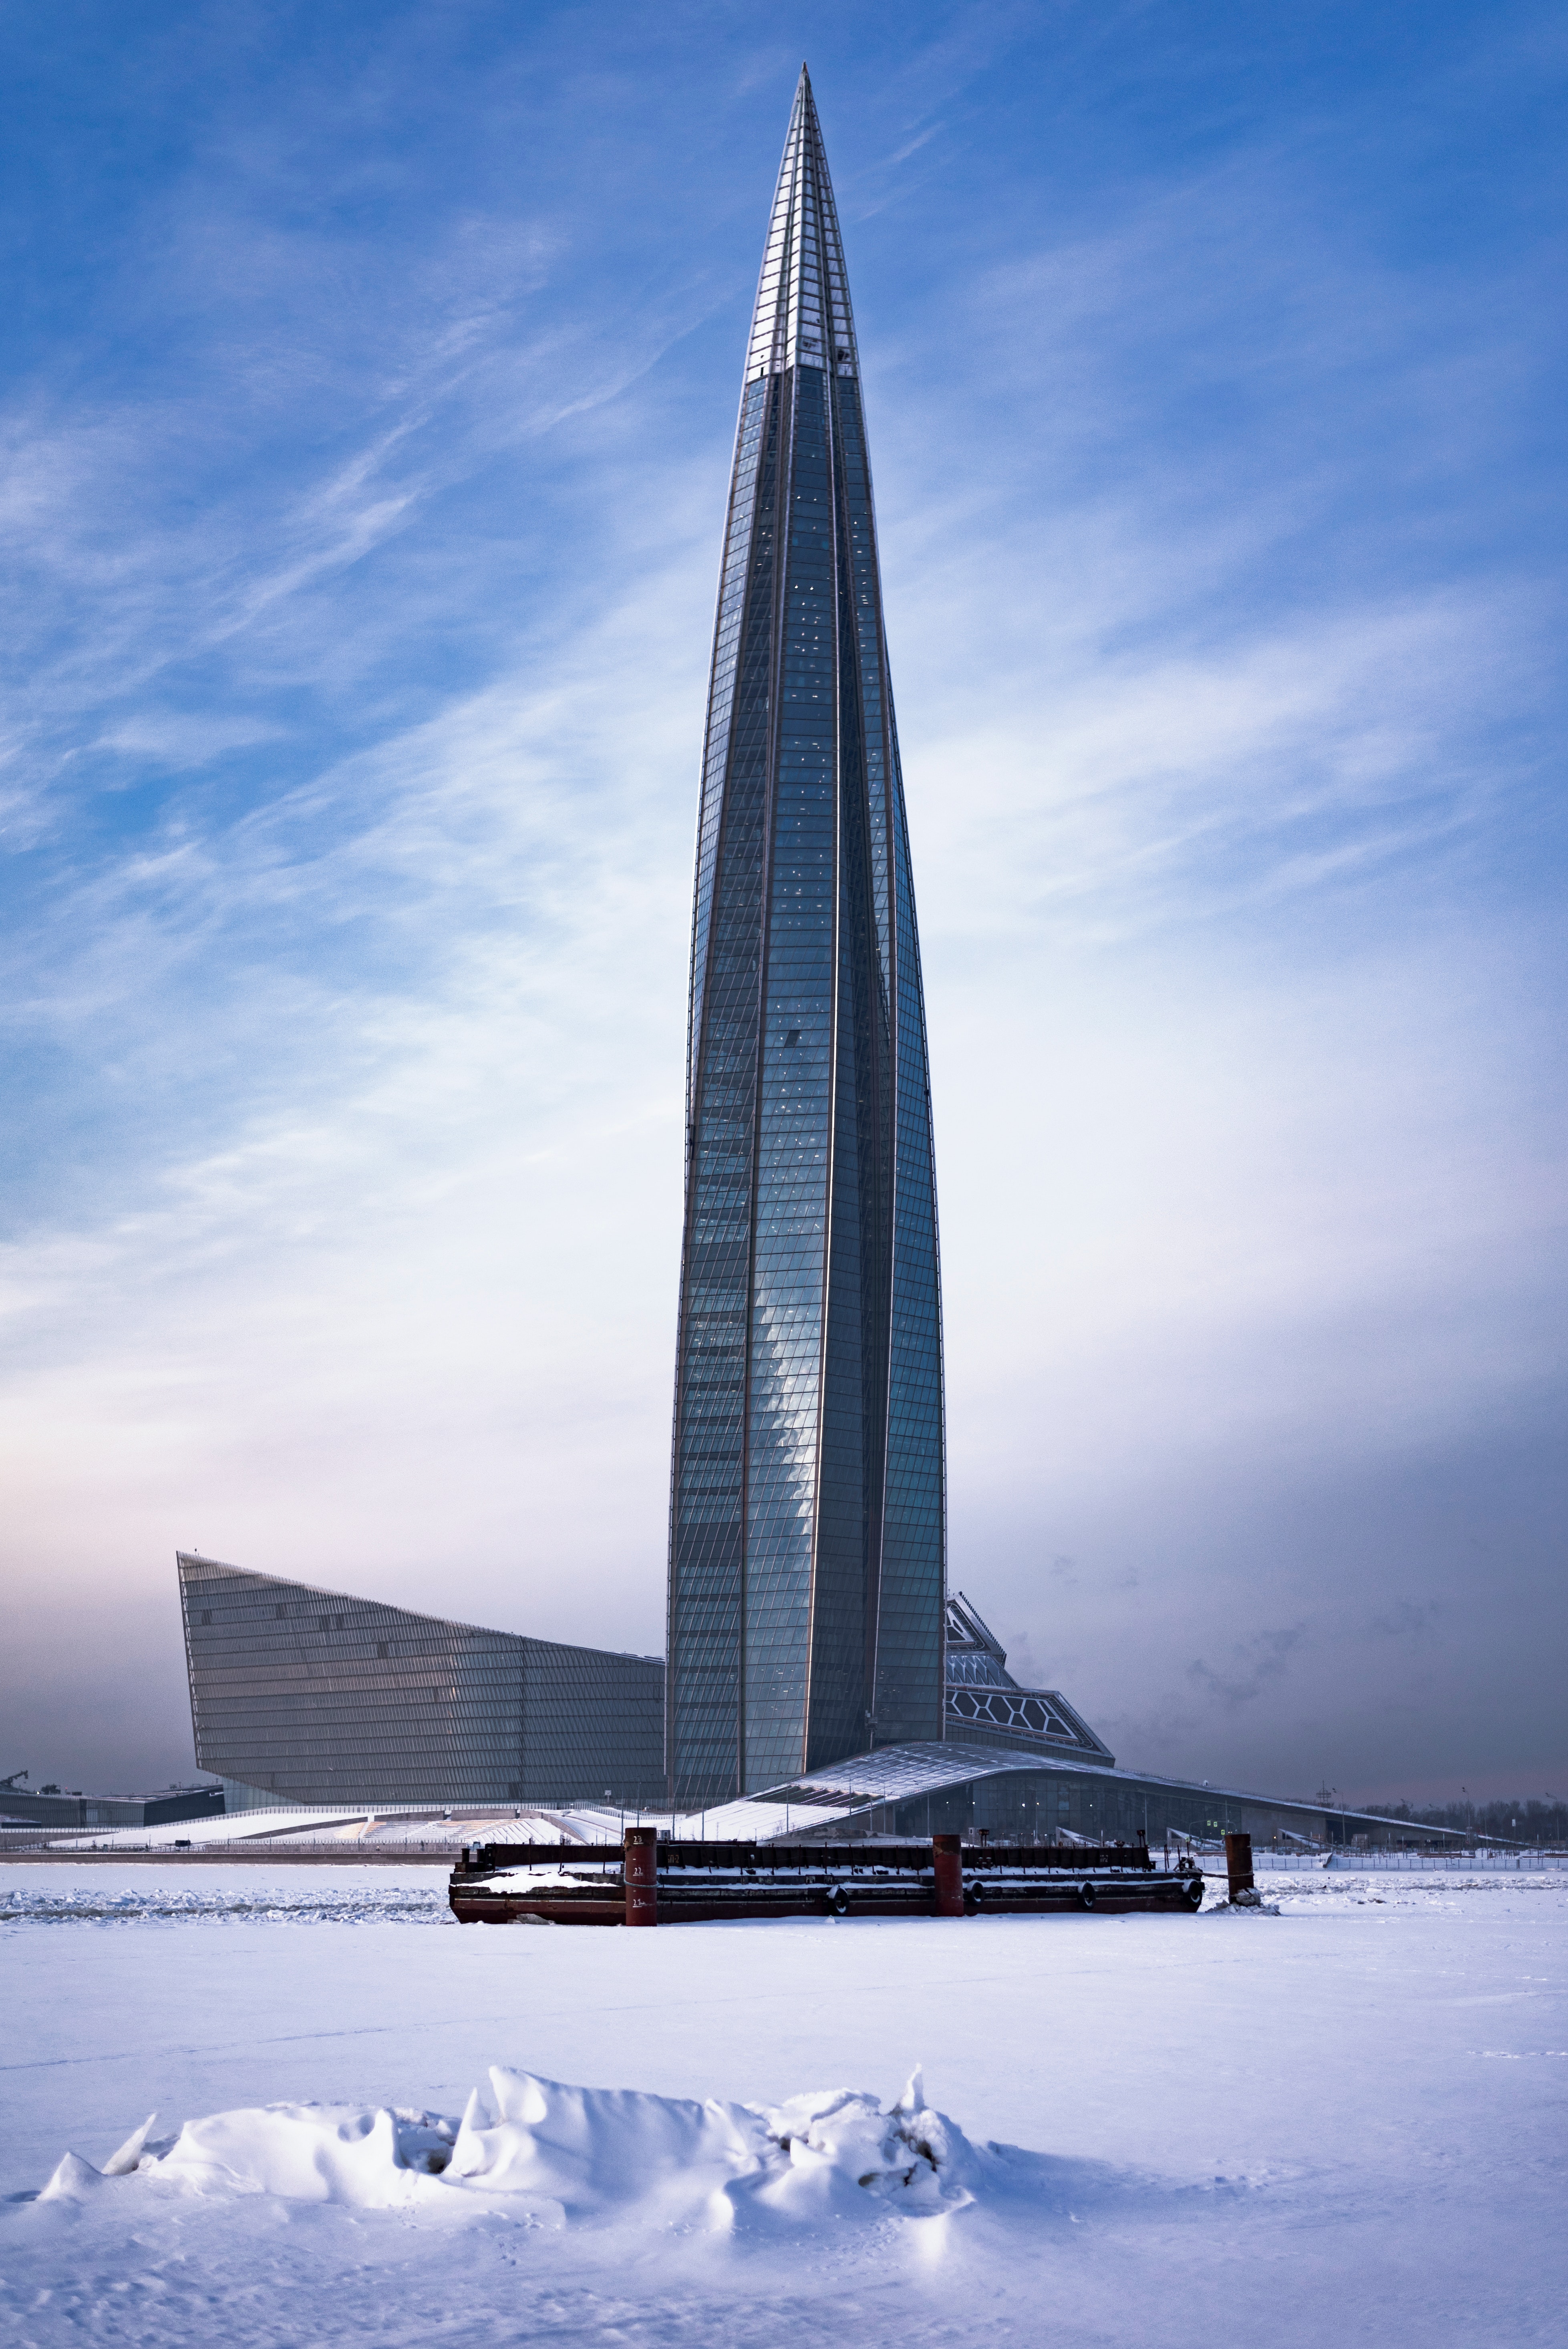
building, sky, skyscraper, cloud, daytime, tower, snow, tower block, monument, art, city, symmetry, freezing, water, horizon, spire, composite material, headquarters, engineering, winter, rock, national historic landmark, commercial building, slope, corporate headquarters